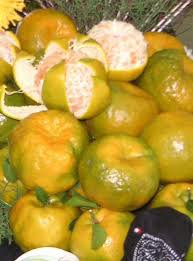
Label: Orange